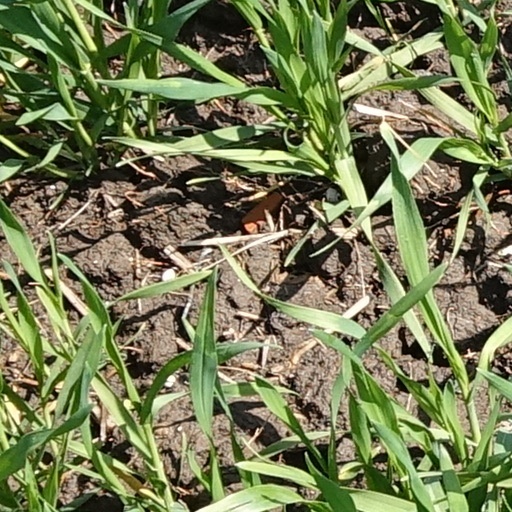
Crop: wheat